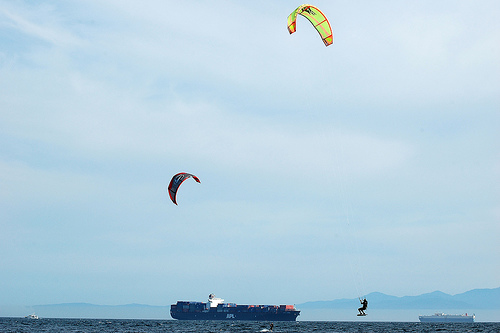
question: ここはどこ（室内・屋外）ですか？
answer: 屋外

question: 時間帯はいつ（日中・夜間）ですか？
answer: 日中

question: 人間は、どれくらいいますか？
answer: ２人

question: 空中にいる人間は、どれくらいいますか？
answer: １人

question: 空中にいない人間は、どこ（道路・水上・地下）にいますか？
answer: 水上

question: 乗り物は、いくつありますか？
answer: ３つ

question: 乗り物の名前は、何ですか？
answer: 船

question: 上空に、凧（カイト）はいくつありますか？
answer: ２つ